Cwt y Bugail quarry

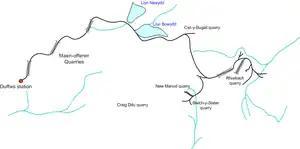
Map of the Rhiwbach Tramway showing the location of Cwt y Bugail

Despite its remote location, Cwt y Bugail was able to transport its production via the Rhiwbach Tramway which fed the Ffestiniog Railway at Blaenau Ffestiniog. The tramway was built by the Festiniog Slate Quarry Co. Ltd. in 1863 to connect its Rhiwbach quarry with the Ffestiniog Railway. As part of the agreement that allowed the construction of the tramway over private land, Cwt y Bugail was allowed to use the tramway for its slate output.